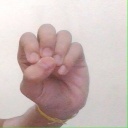
अक्षर: उ